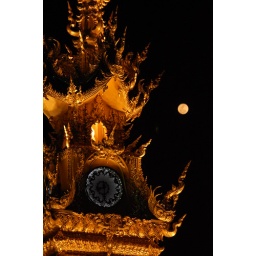
Moon over Chiang Rai clock tower